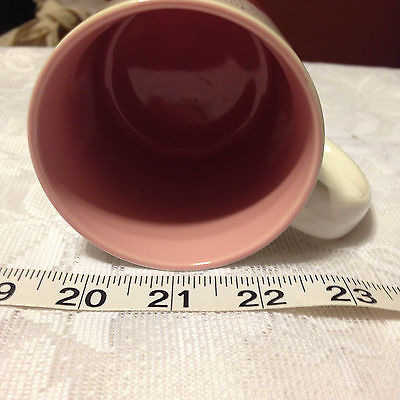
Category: mug